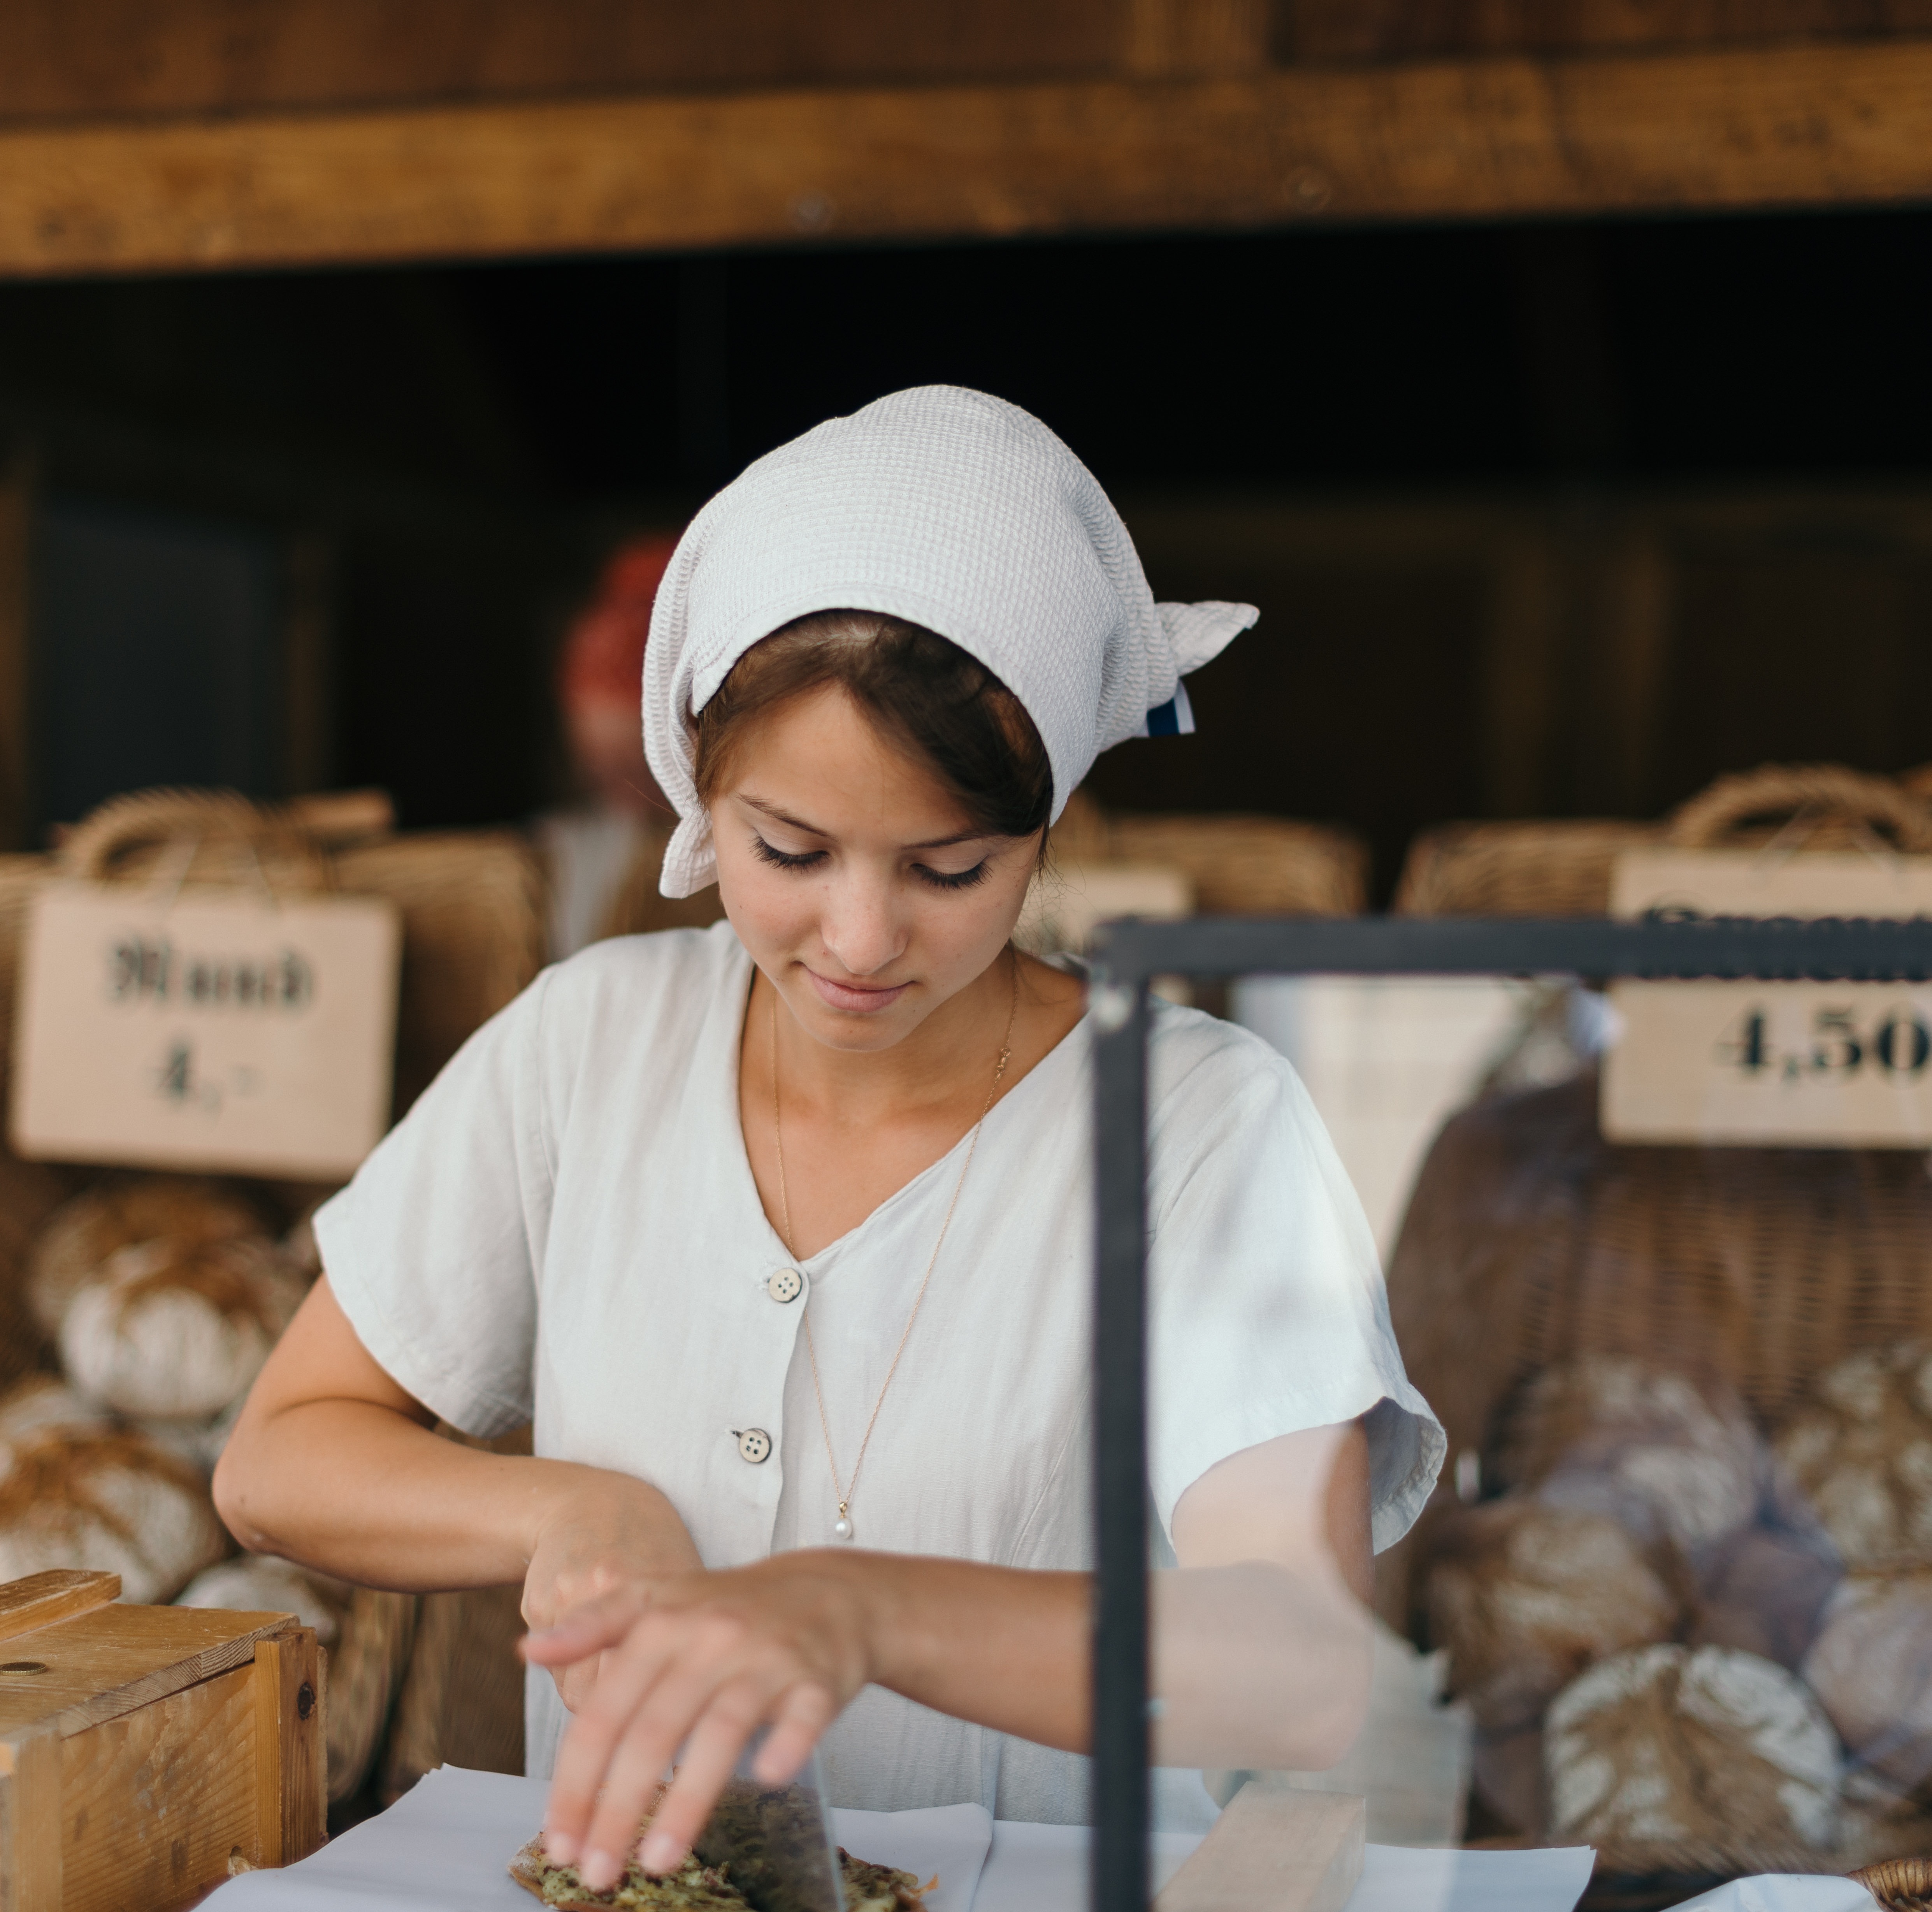
person, woman, female, store, food, fresh, market, chef, smiling, cook, organic, marketing, retail, woman smiling, sense